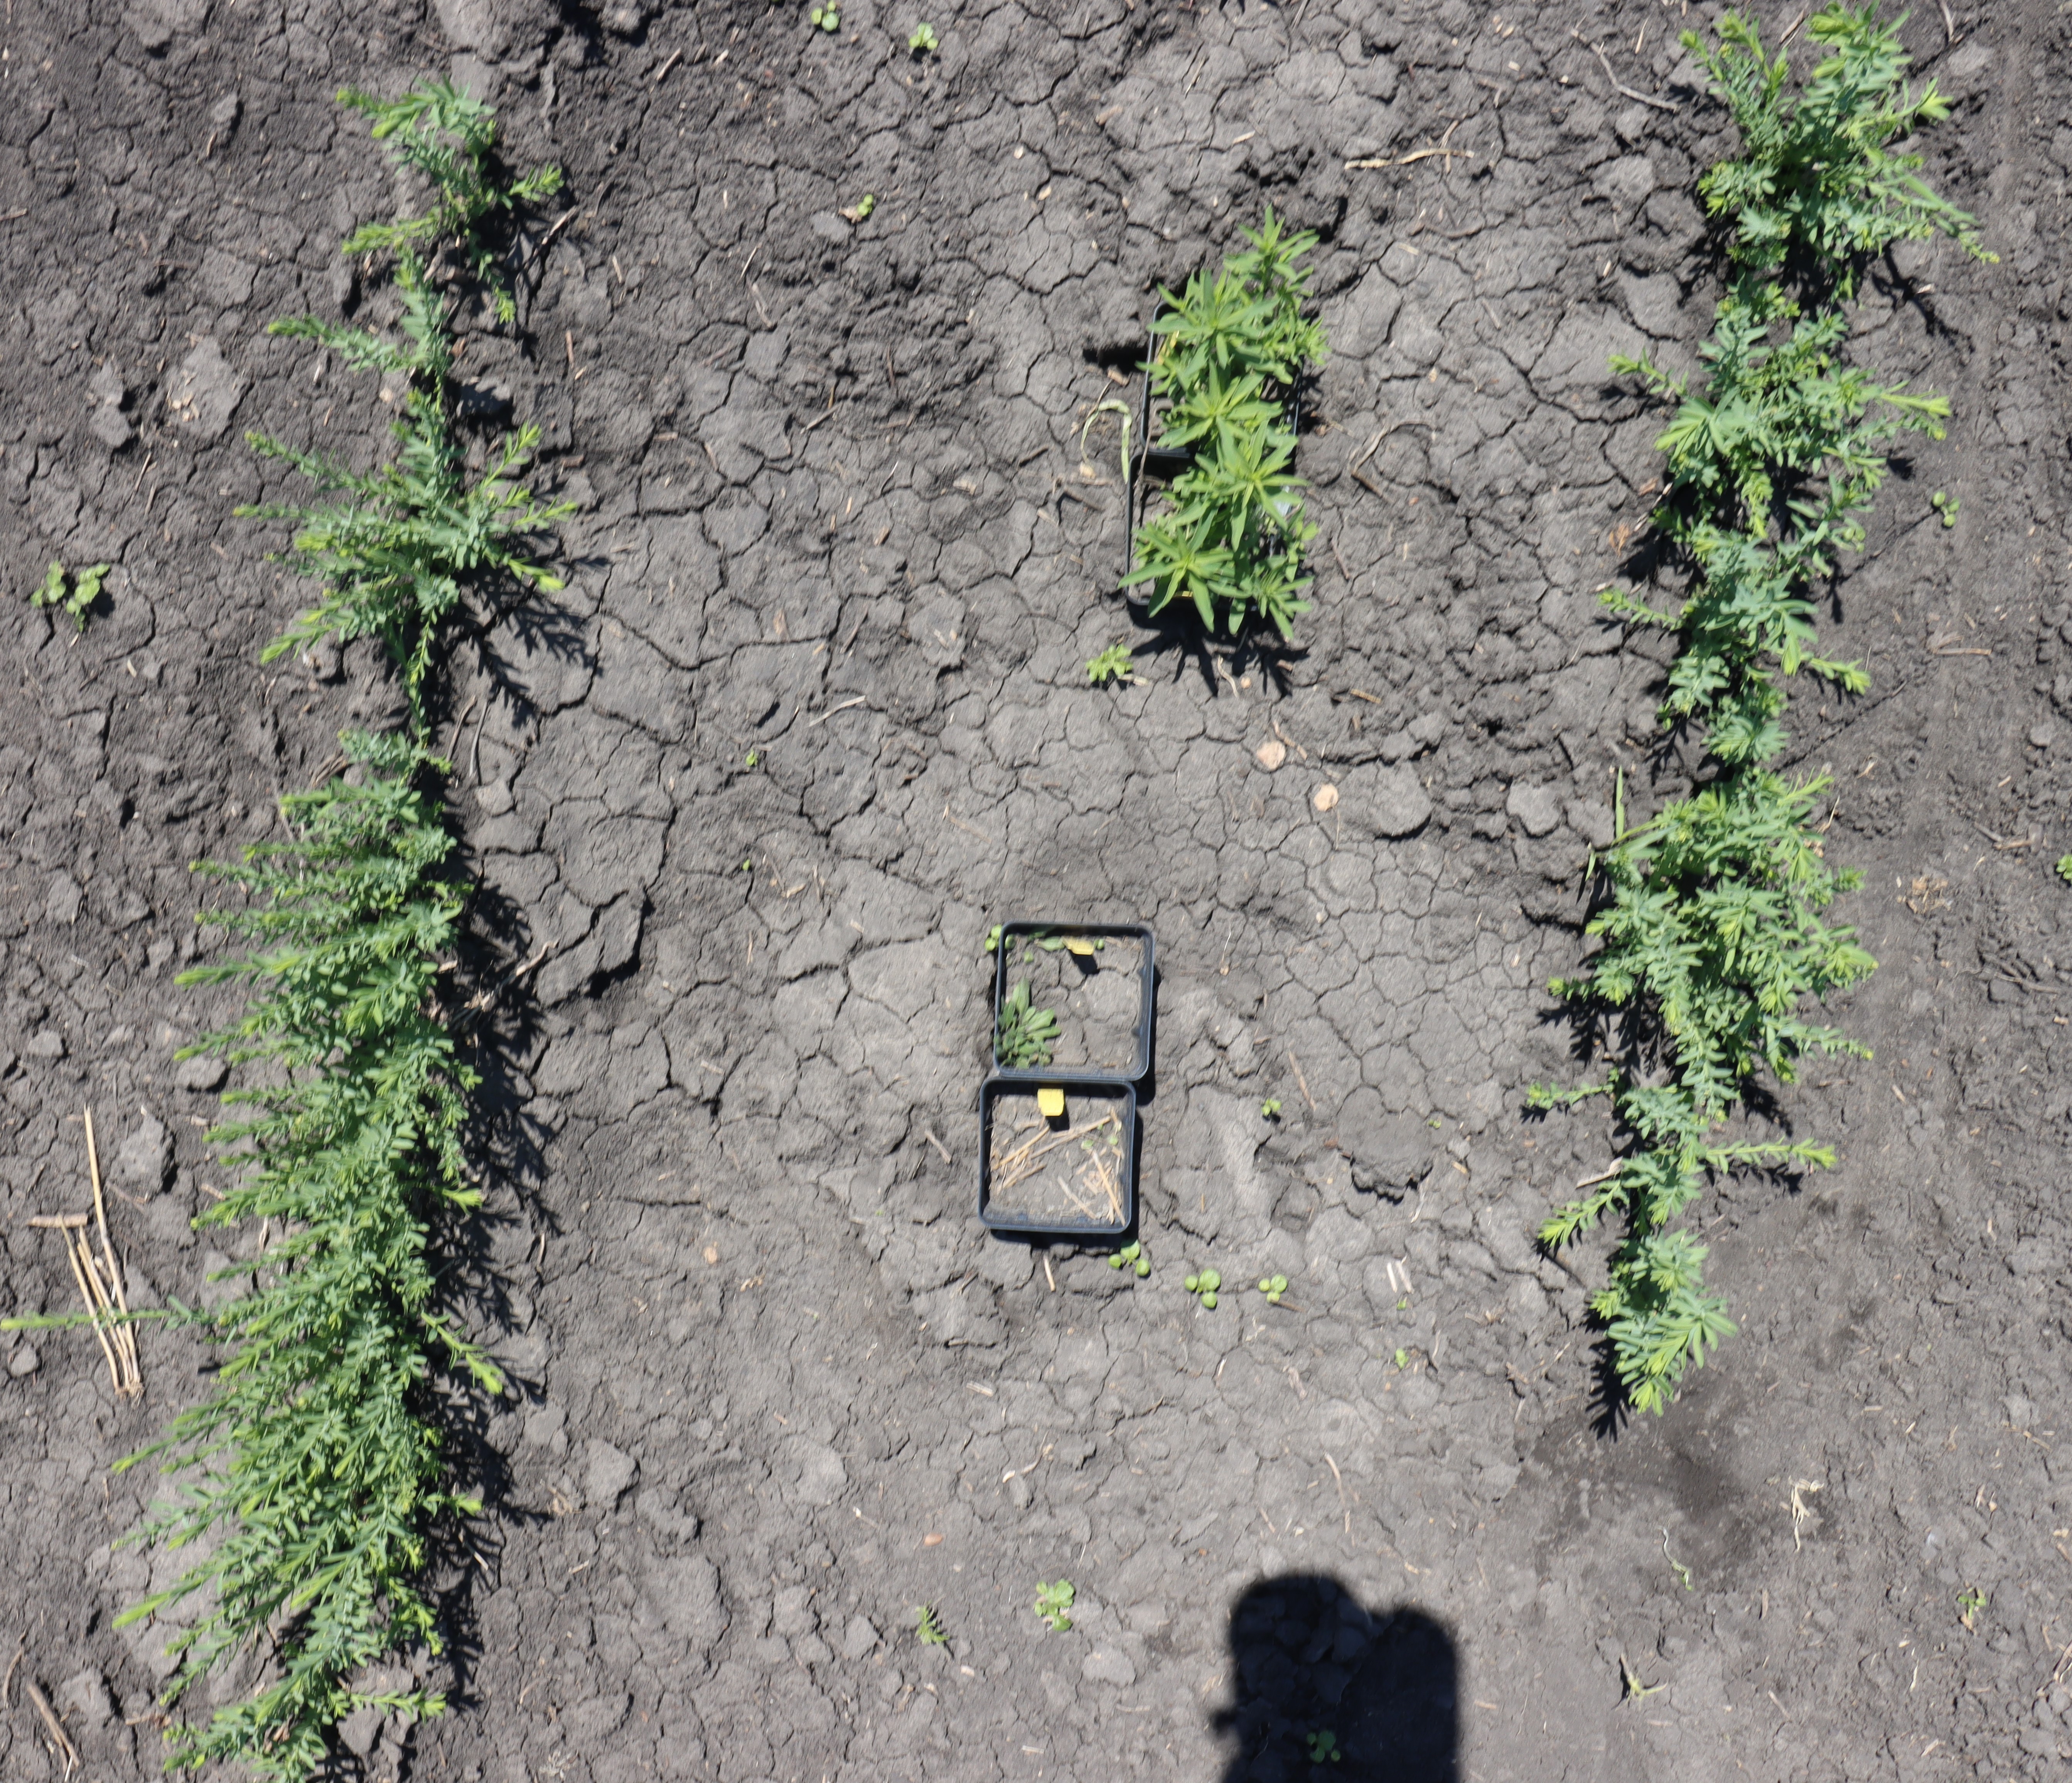
Crop: Flax
Objects: Flax, Flax, Flax, Flax, Flax, Flax, Flax, Flax, Flax, Kochia, Kochia, Horseweed